Vínarterta

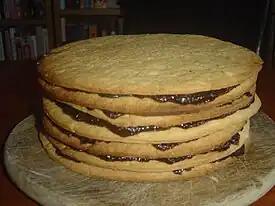

Vínarterta ("Vienna torte") or Randalín, is a popular dessert originating in 19th century Iceland, now popular among the descendants of Icelandic migrants to North America. The recipe has exhibited little change in the past 150 years and is often rigorously preserved by North American makers. Alterations to the recipe are often shunned. Recipes vary slightly from family to family but most vínarterta are multi-layered cakes made from alternating layers of almond and/or cardamom-flavoured biscuit and prunes or sometimes plum jam, the filling sometimes including spices such as cinnamon, vanilla, cloves, and cardamom. Other fillings such as apricot and rhubarb are less well known, but traditional going back to the 19th century. The cake's history was the subject of a book chapter by historian L.K. Bertram who argues that Icelandic "Vienna torte" came to Iceland from Vienna through Denmark, likely arriving on the far northern island in a Danish cookbook or through a baker connected to Copenhagen sometime after 1793, but it's a debatable issue. Icelandic bakers then revised the recipe to adapt to limited access to imported goods, resulting in a recipe that focused on dried plums, which were more cost effective and could withstand the long trip to Iceland. This recipe was brought to Manitoba by Icelandic immigrants to Canada, many of whom initially settled at New Iceland, but can be found throughout Icelandic settlements and households in North America, including the American midwest and the Pacific coast.